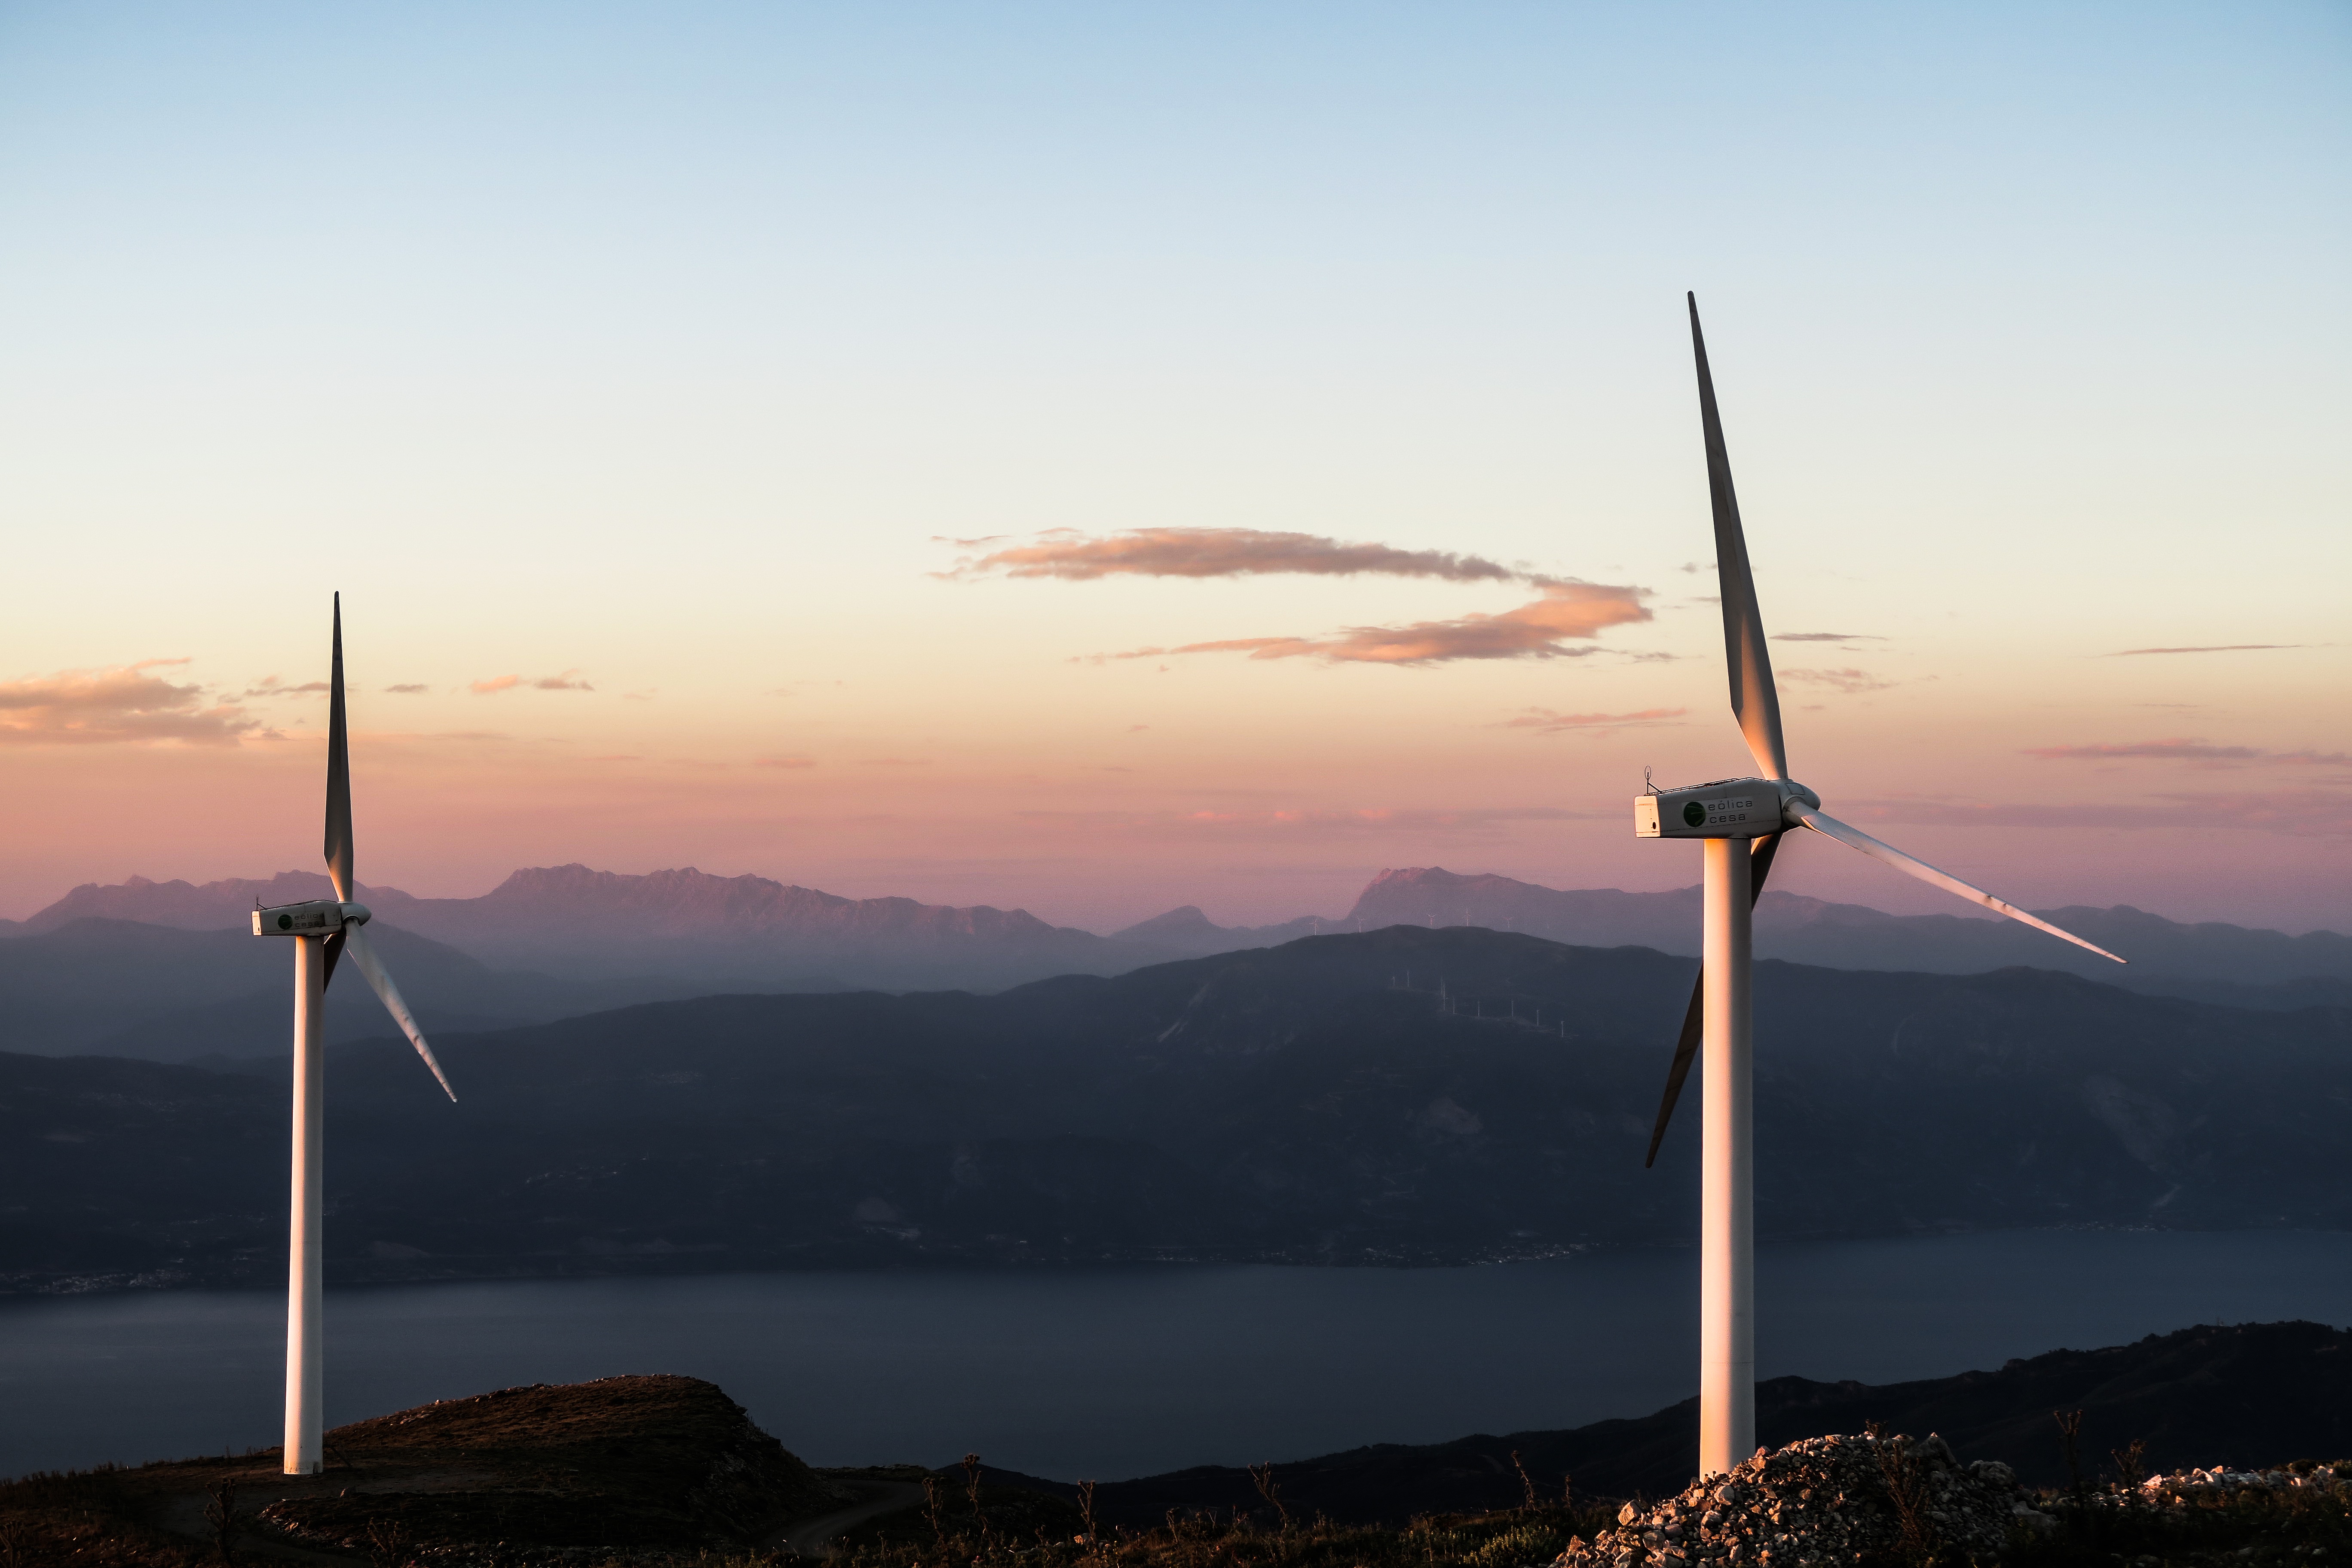
cloud, sunset, windmill, wind, dawn, dusk, machine, wind turbine, turbine, energy, wind power, mill, wind farm